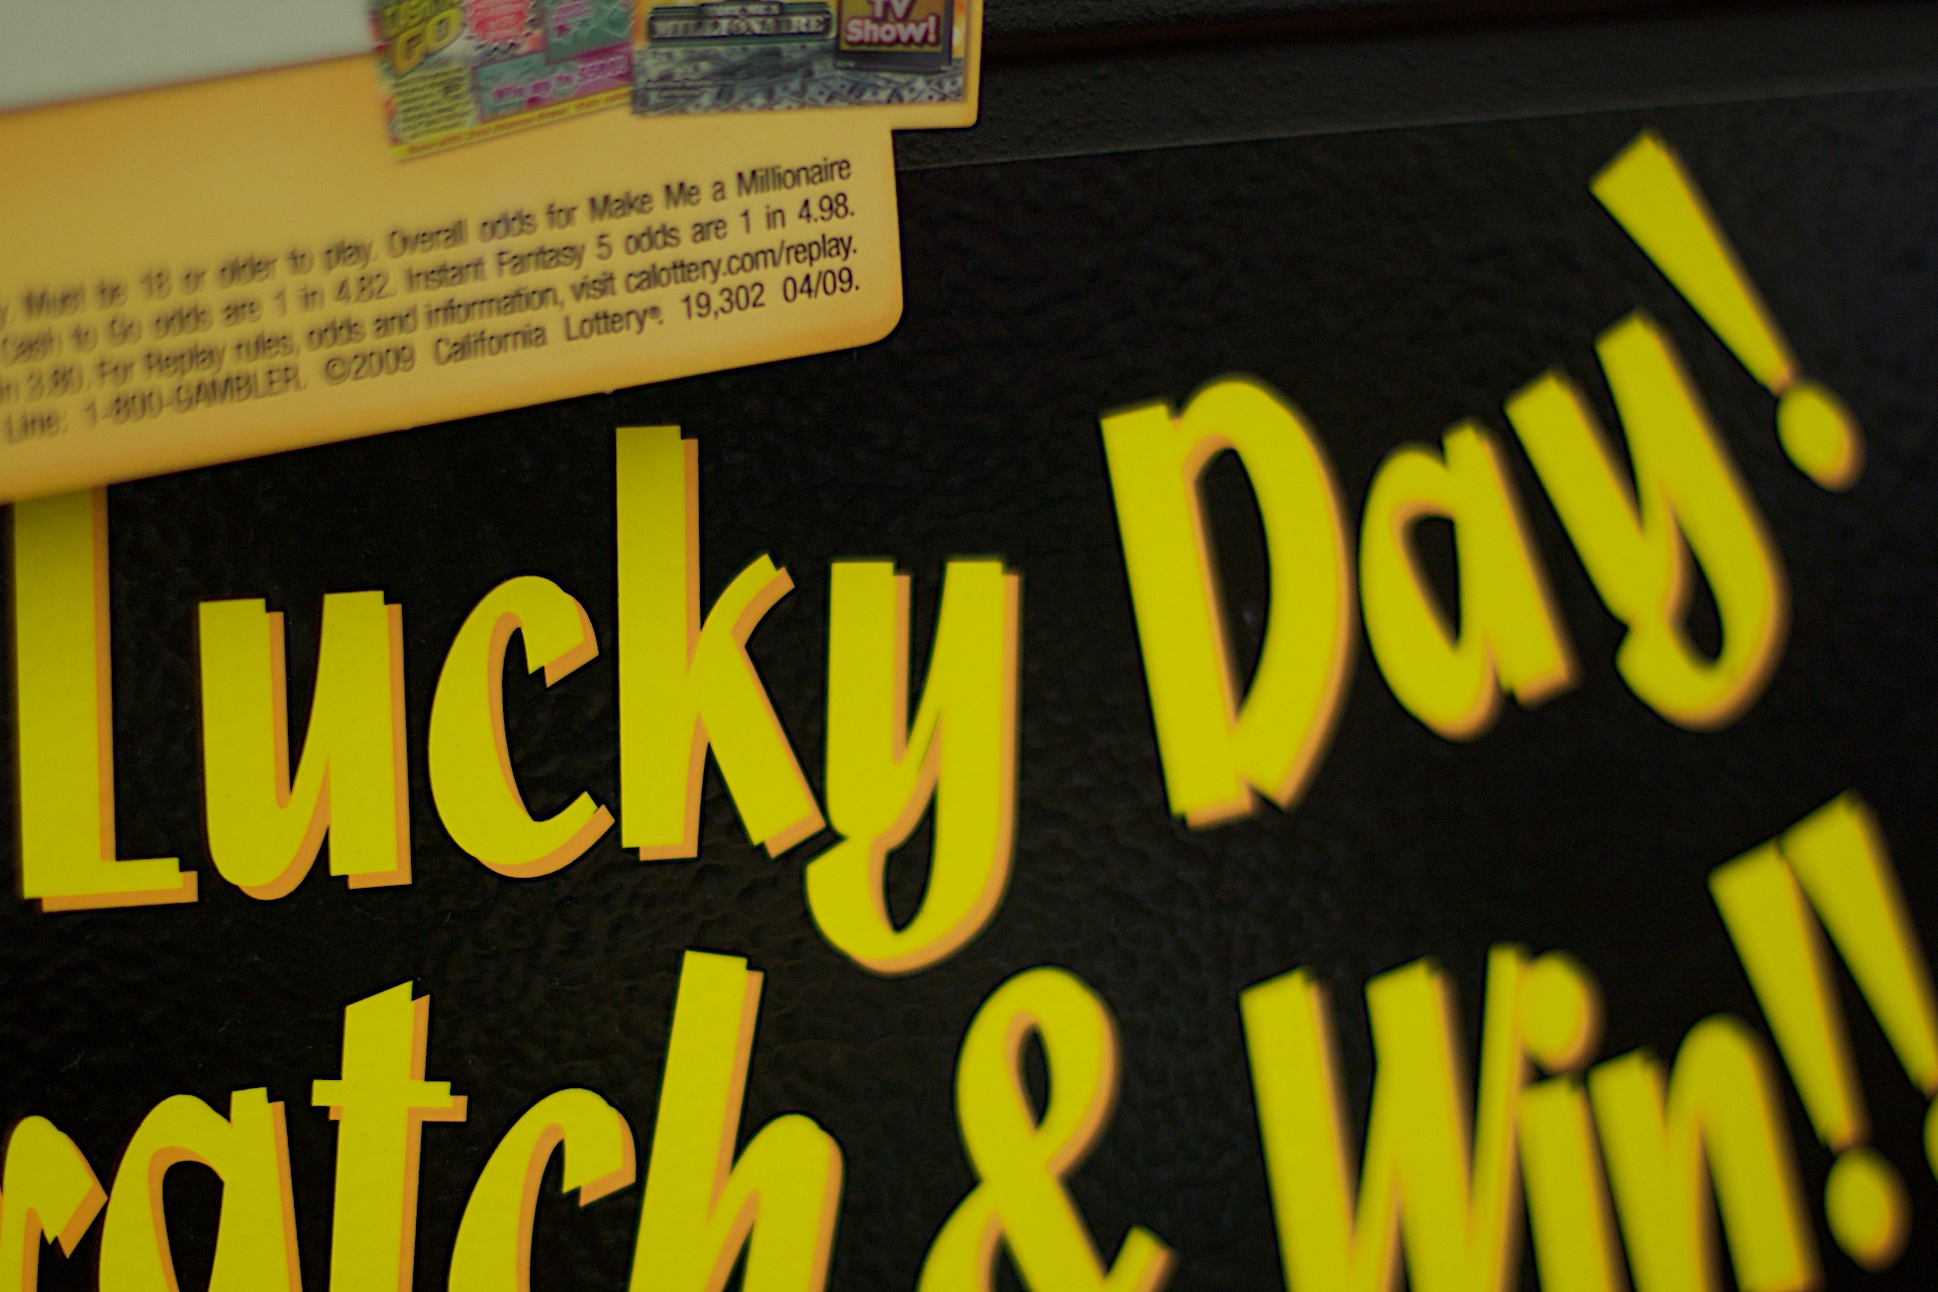
number, sign, yellow, brand, font, text